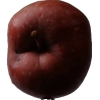
Label: Apple 18